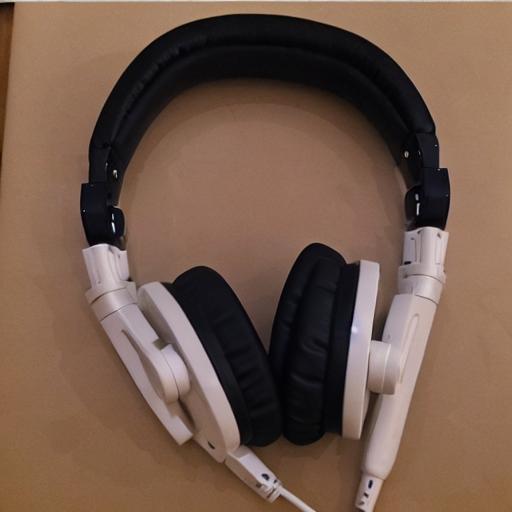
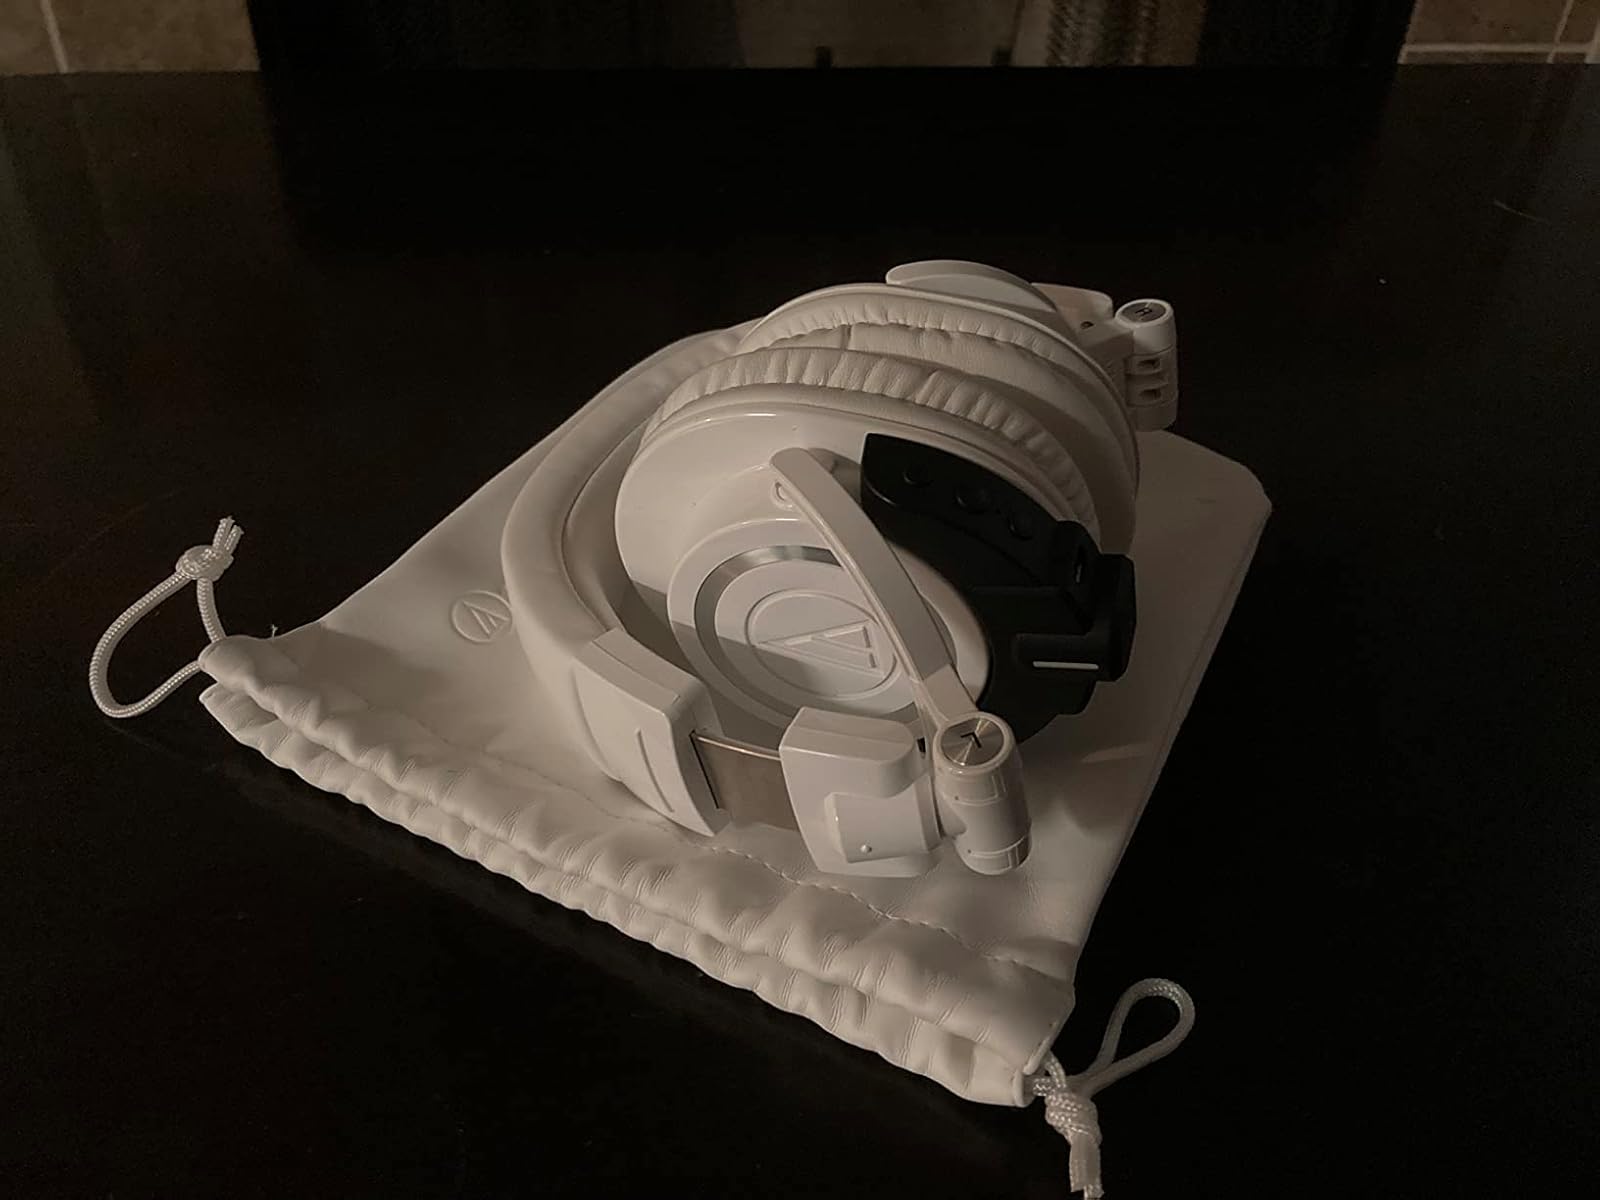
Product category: headphones
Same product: no